Port Louis

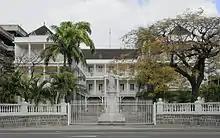
Government House, built in 1738

Port Louis is home to the nation's main harbour, which is the only official port of entry and exit for sea vessels in Mauritius. Ships must be cleared in the port before visiting any other anchorage in the island nation.